Nicky Little

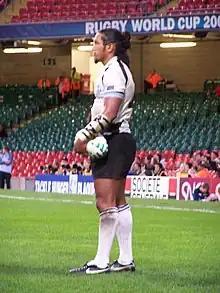
Little in 2007

Nicky Tyrone Little (born 13 September 1976) is a former professional rugby union footballer. He plays at fly-half. He is a nephew of All Blacks centre Walter Little, but represents Fiji at international level.